Fritiof Billquist

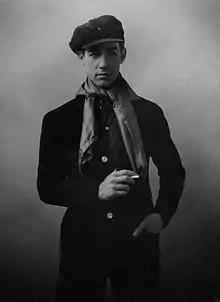
Billquist in 1926

Erik Fritiof Billquist (5 May 1901 – 21 April 1972) was a Swedish film actor. He appeared in more than 60 films between 1931 and 1969.